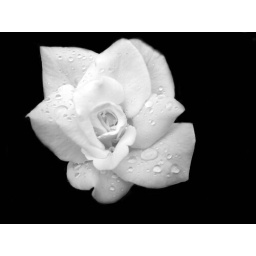
See yellow rose in nature section